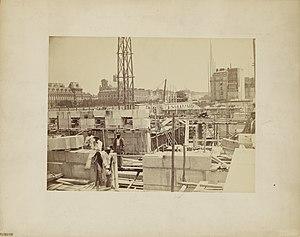
Chantier de construction de l'Hôtel-Dieu de Paris, vers 1866.Sur le support carton, dans la marge, à gauche, inscription (à peine visible)
L’Hôtel-Dieu de Paris est un établissement hospitalier construit de 1867 à 1878 sous la conduite des architectes Émile Jacques Gilbert et Arthur-Stanislas Diet sur l'île de la Cité, en bordure nord du parvis Notre-Dame dans le 4ᵉ arrondissement de Paris.